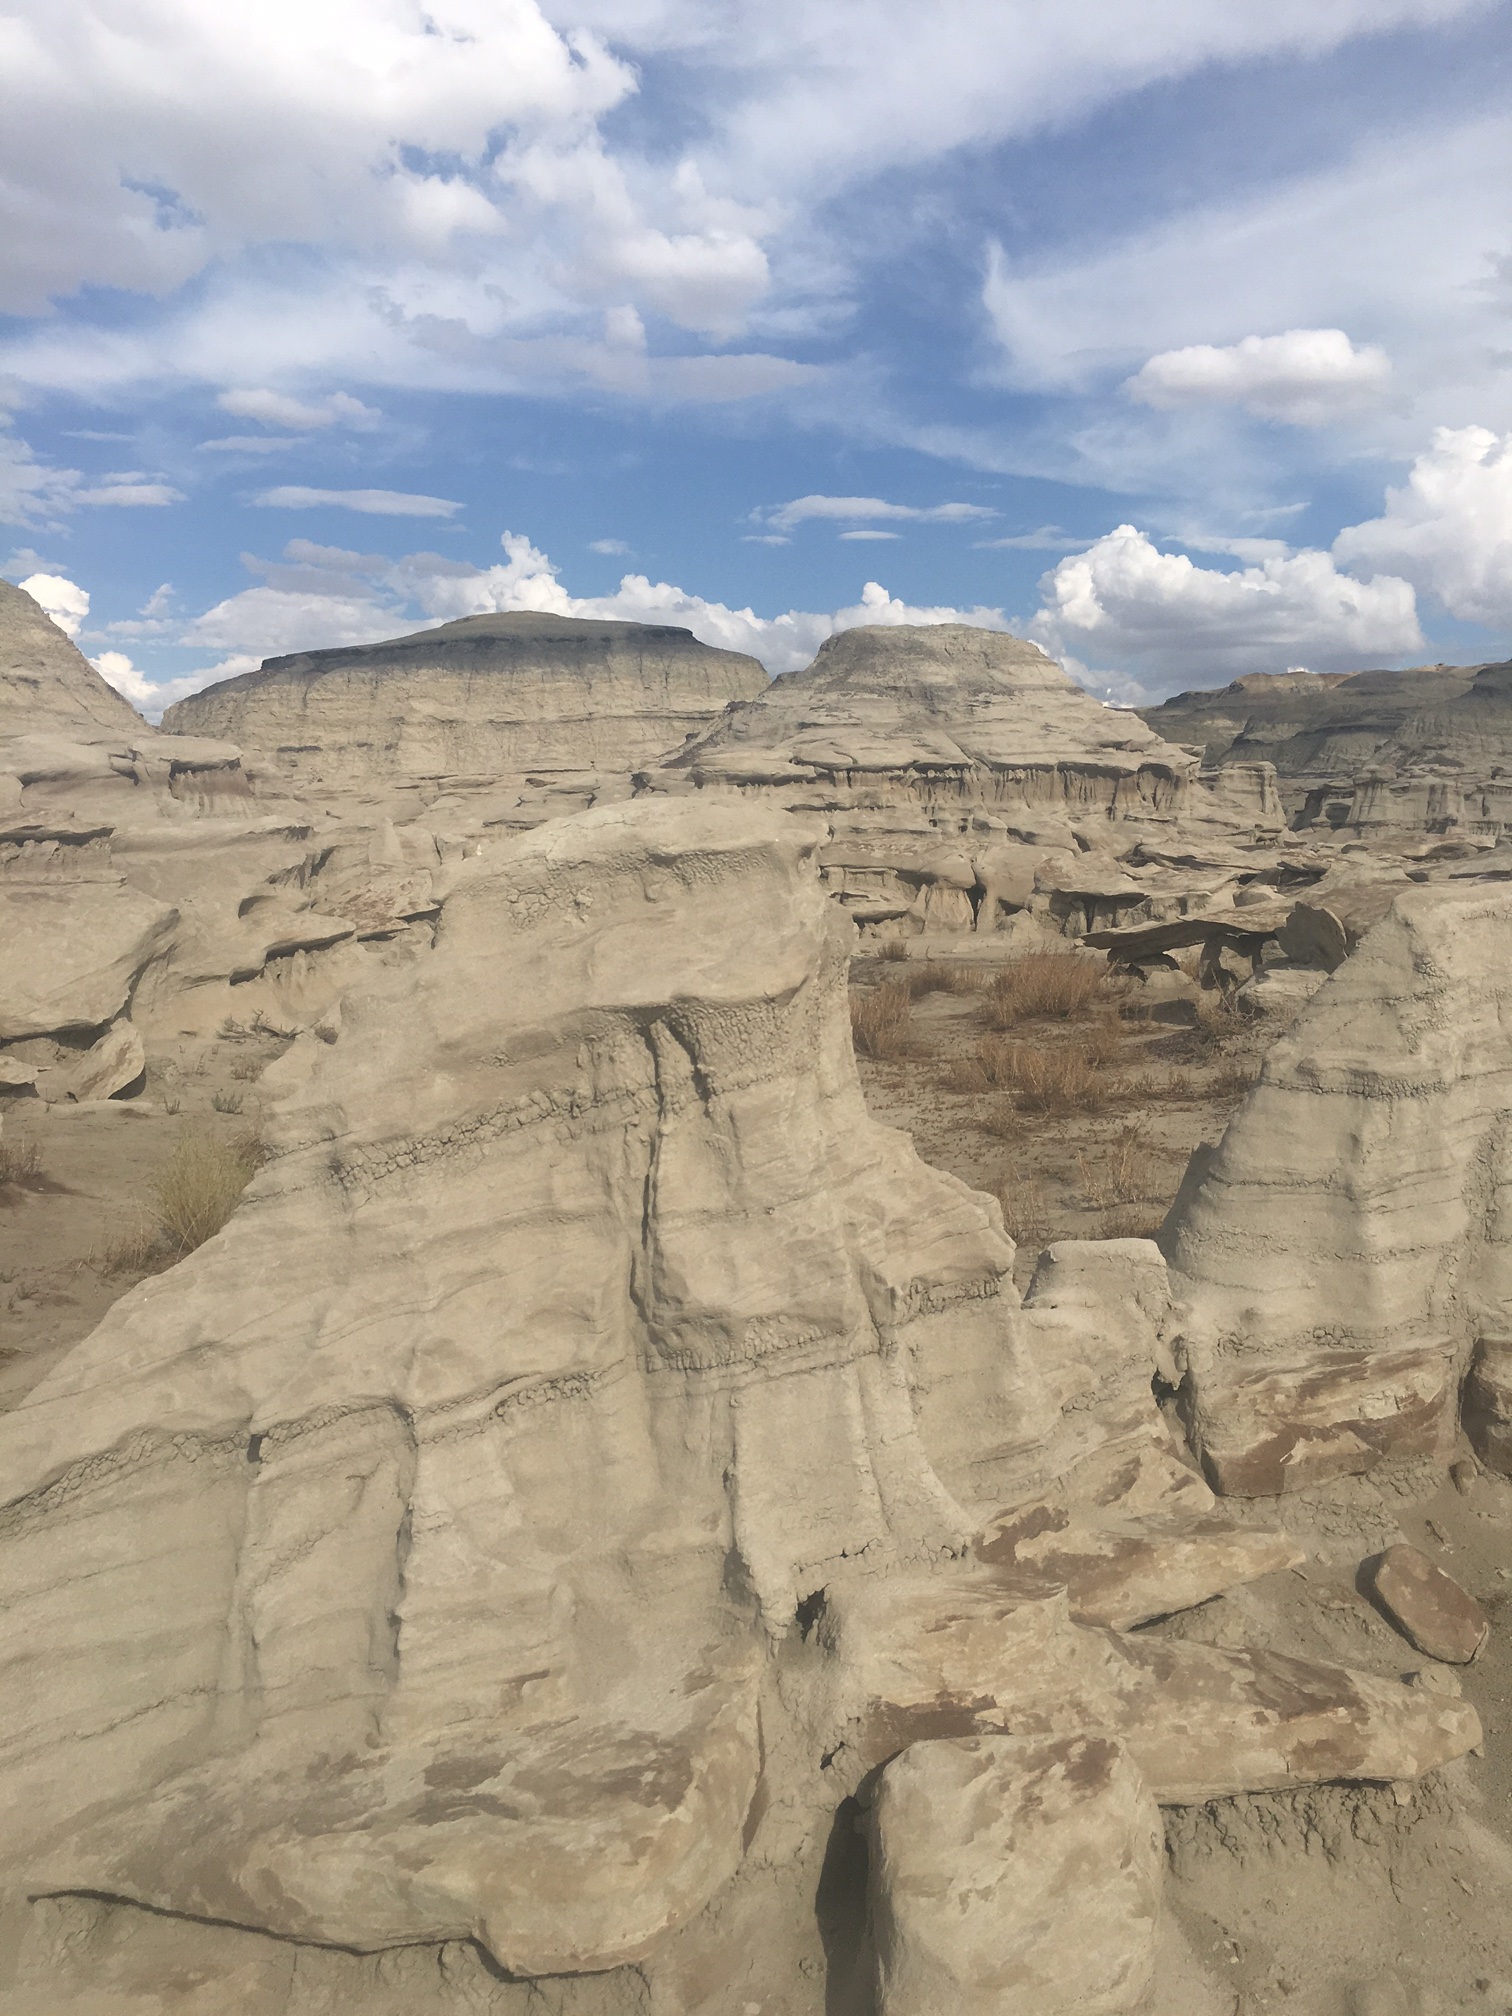
landscape, rock, valley, formation, cliff, arch, canyon, terrain, material, new mexico, geology, badlands, plateau, wadi, landform, geographical feature, the white place